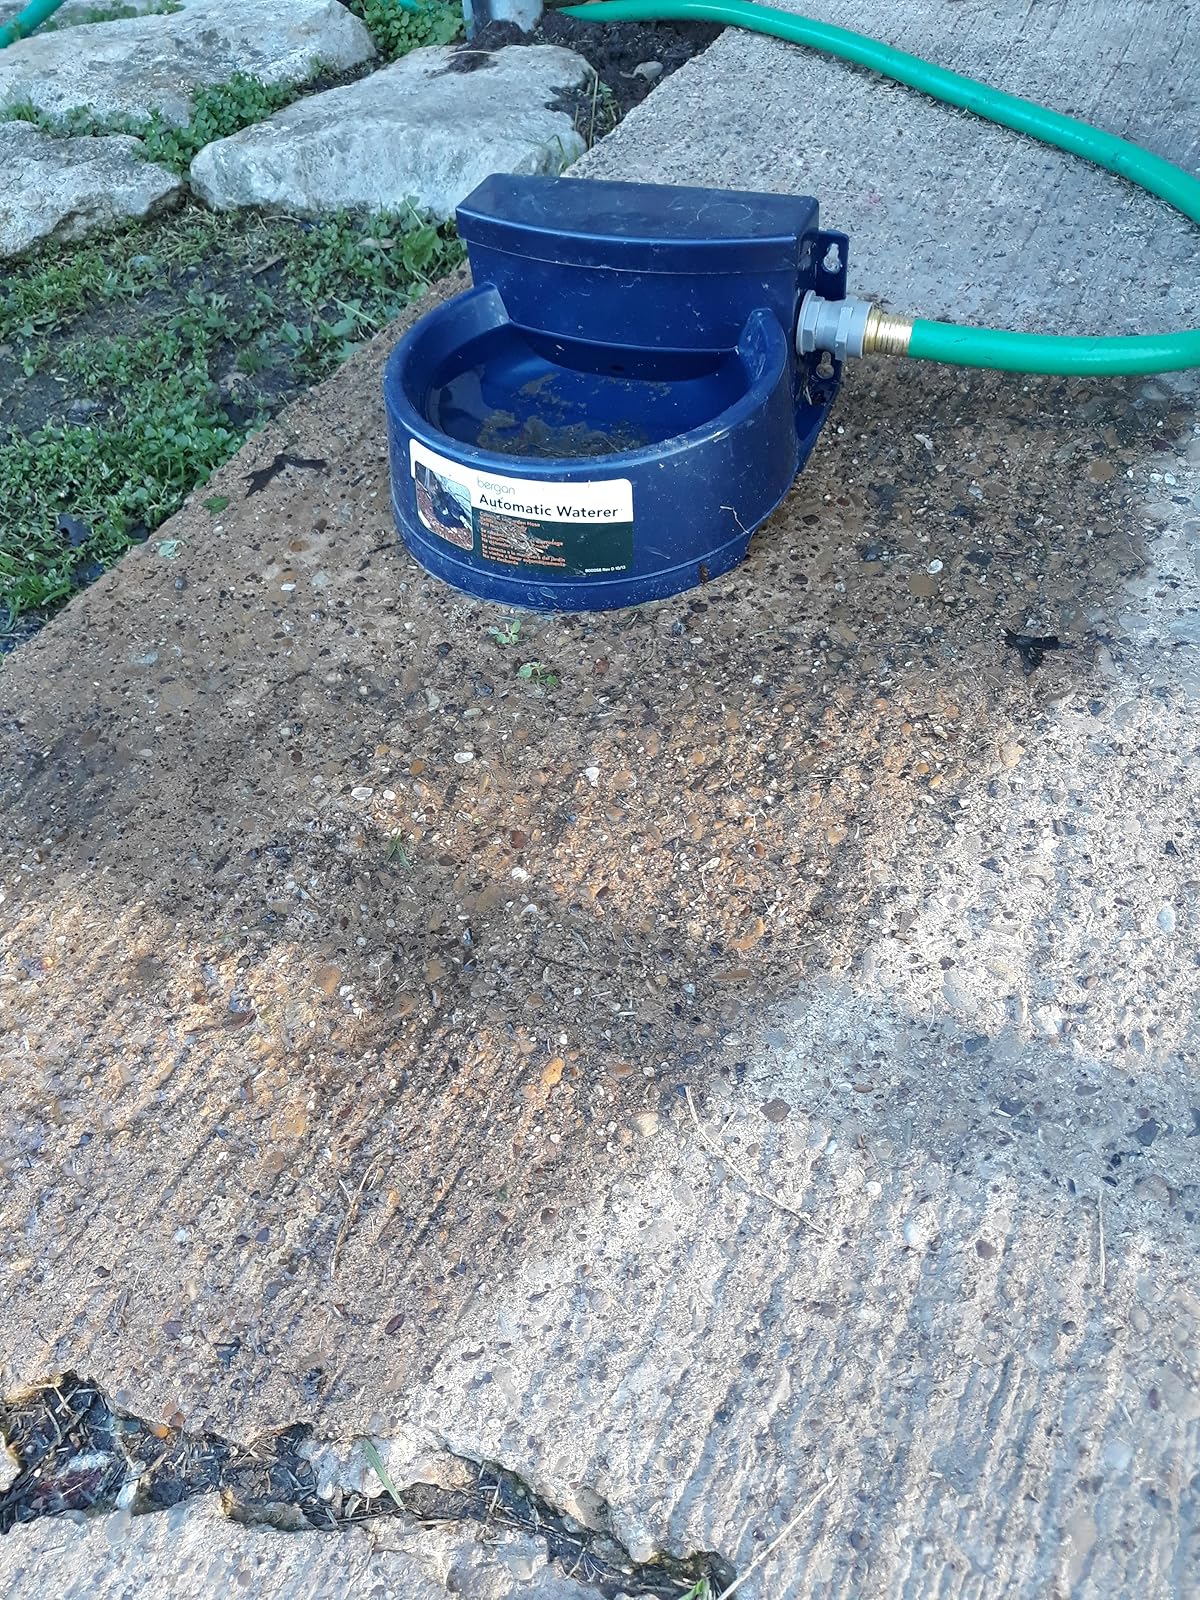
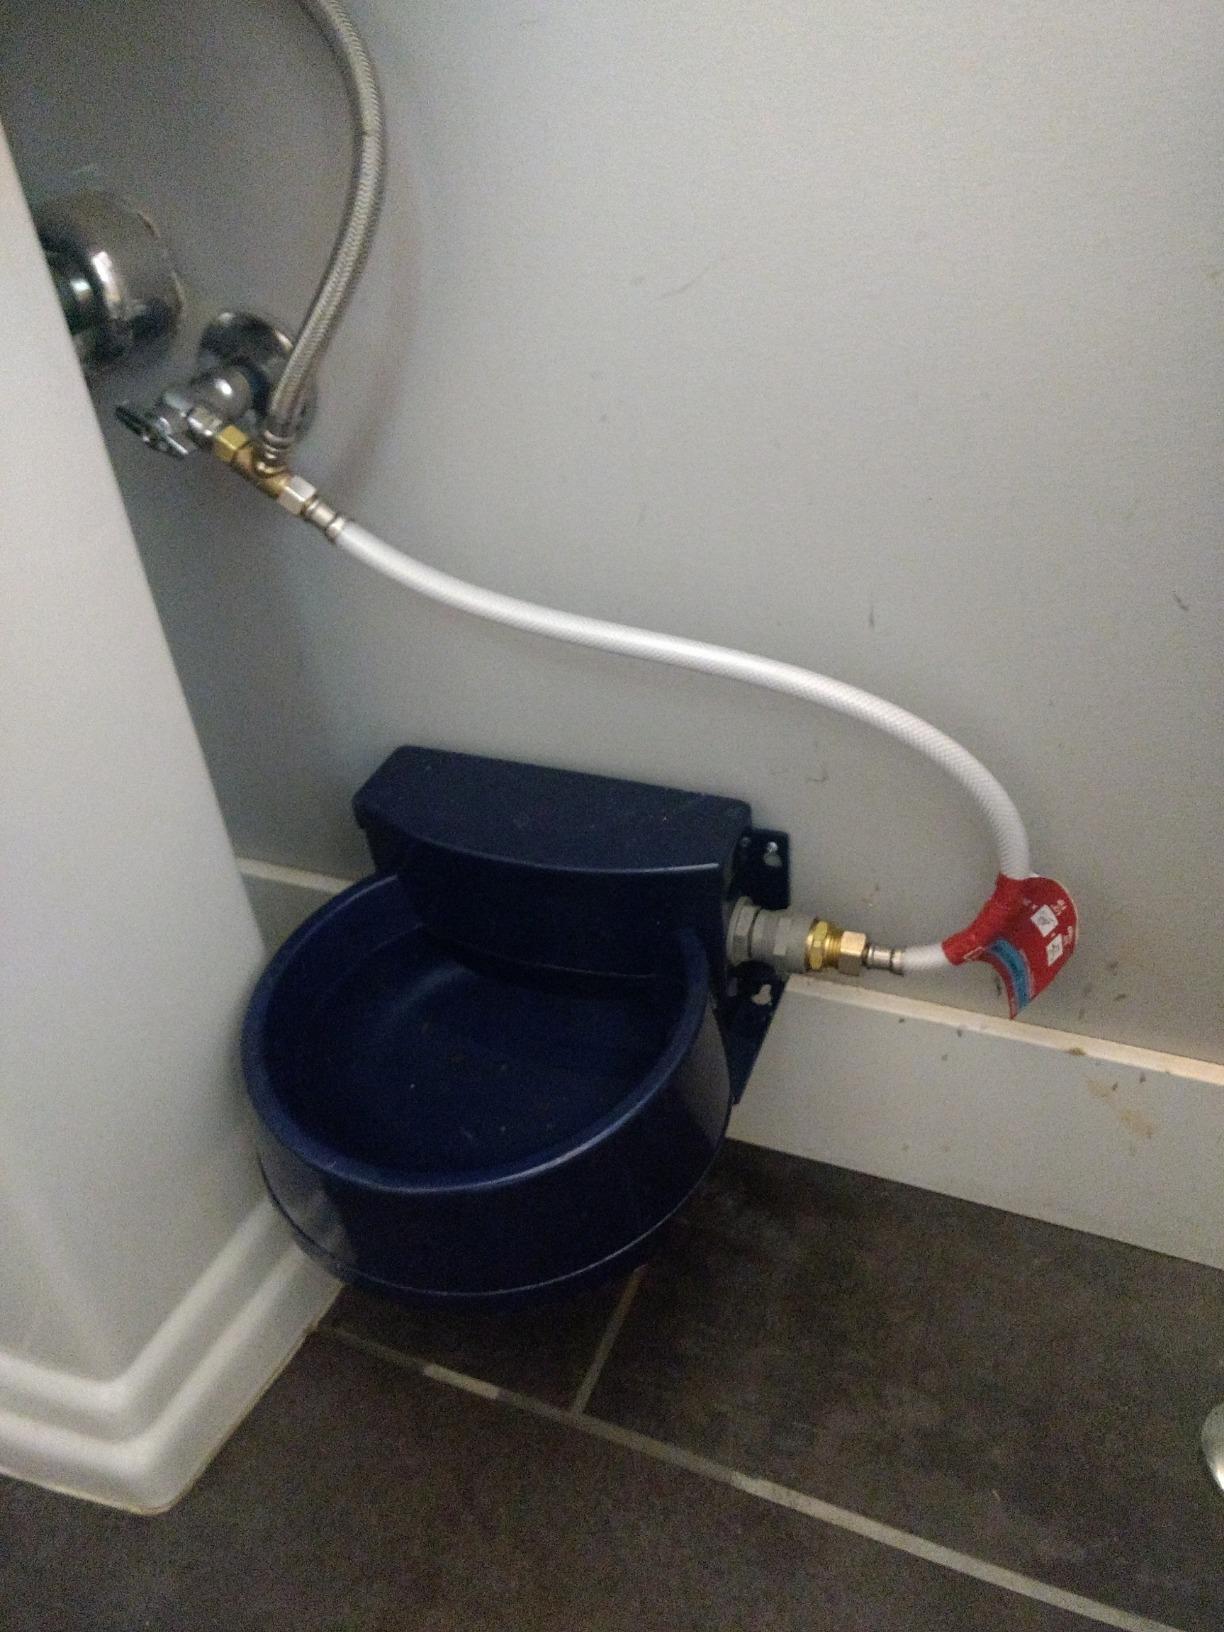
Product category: items_bowl
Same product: yes